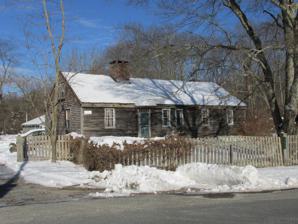
Building: Elisha Allen House
Country: United States of America
Year built: 1738
Historic house in Massachusetts, United States United States historic place Elisha Allen House U.S. National Register of Historic Places Elisha Allen House Show map of Massachusetts Show map of the United States Location 108 Homestead Ave., Rehoboth, Massachusetts Coordinates 41°52′51″N 71°16′9″W / 41.88083°N 71.26917°W / 41.88083; -71.26917 Built 1738 Architectural style Georgian MPS Rehoboth MRA NRHP reference No. 83000616 Added to NRHP June 6, 1983 The Elisha Allen House is a historic house located at 108 Homestead Avenue in Rehoboth, Massachusetts . Description and history The oldest portion of this 1 + 1 ⁄ 2 -story, Cape style house was built between 1738 and 1759, and is one of the oldest and least-altered structures in the town. A rear ell was added between 1775 and 1825, and a new kitchen wing was added in about 1830 to the east end. The original house was probably built by Deacon Ezekiel Read or his son, Ezekiel Jr. The house was in the hands of the Allen family from 1759 to 1895. The house was listed on the National Register of Historic Places on June 6, 1983. See also National Register of Historic Places listings in Bristol County, Massachusetts References